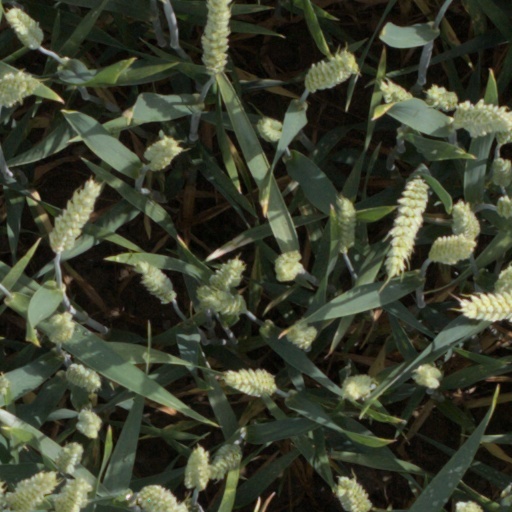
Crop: wheat